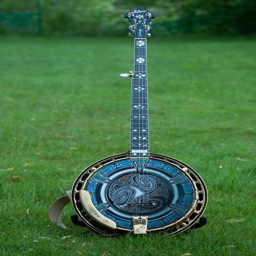
always thought of trying musical instrument .